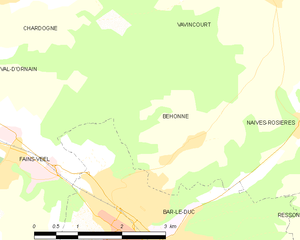
Behonne est une commune française située dans le département de la Meuse, en région Grand Est.